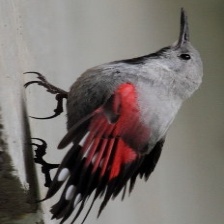
Species: WALL CREAPER
Scientific name: TICHODROMA MURARIA